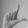
ASL letter: L